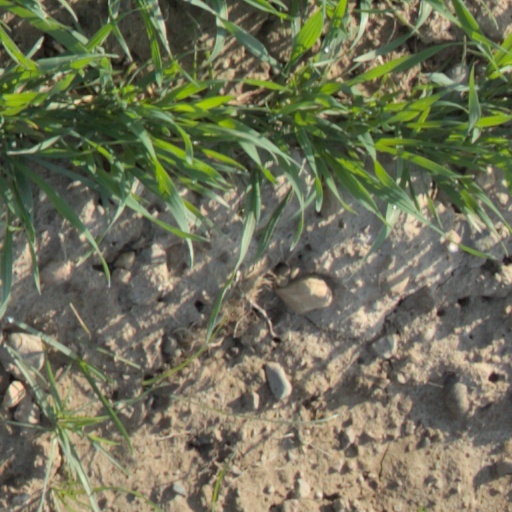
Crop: wheat